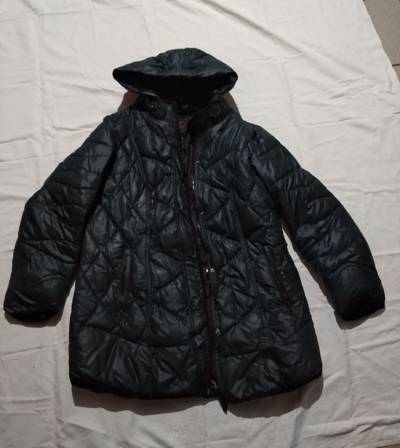
Waste category: clothes